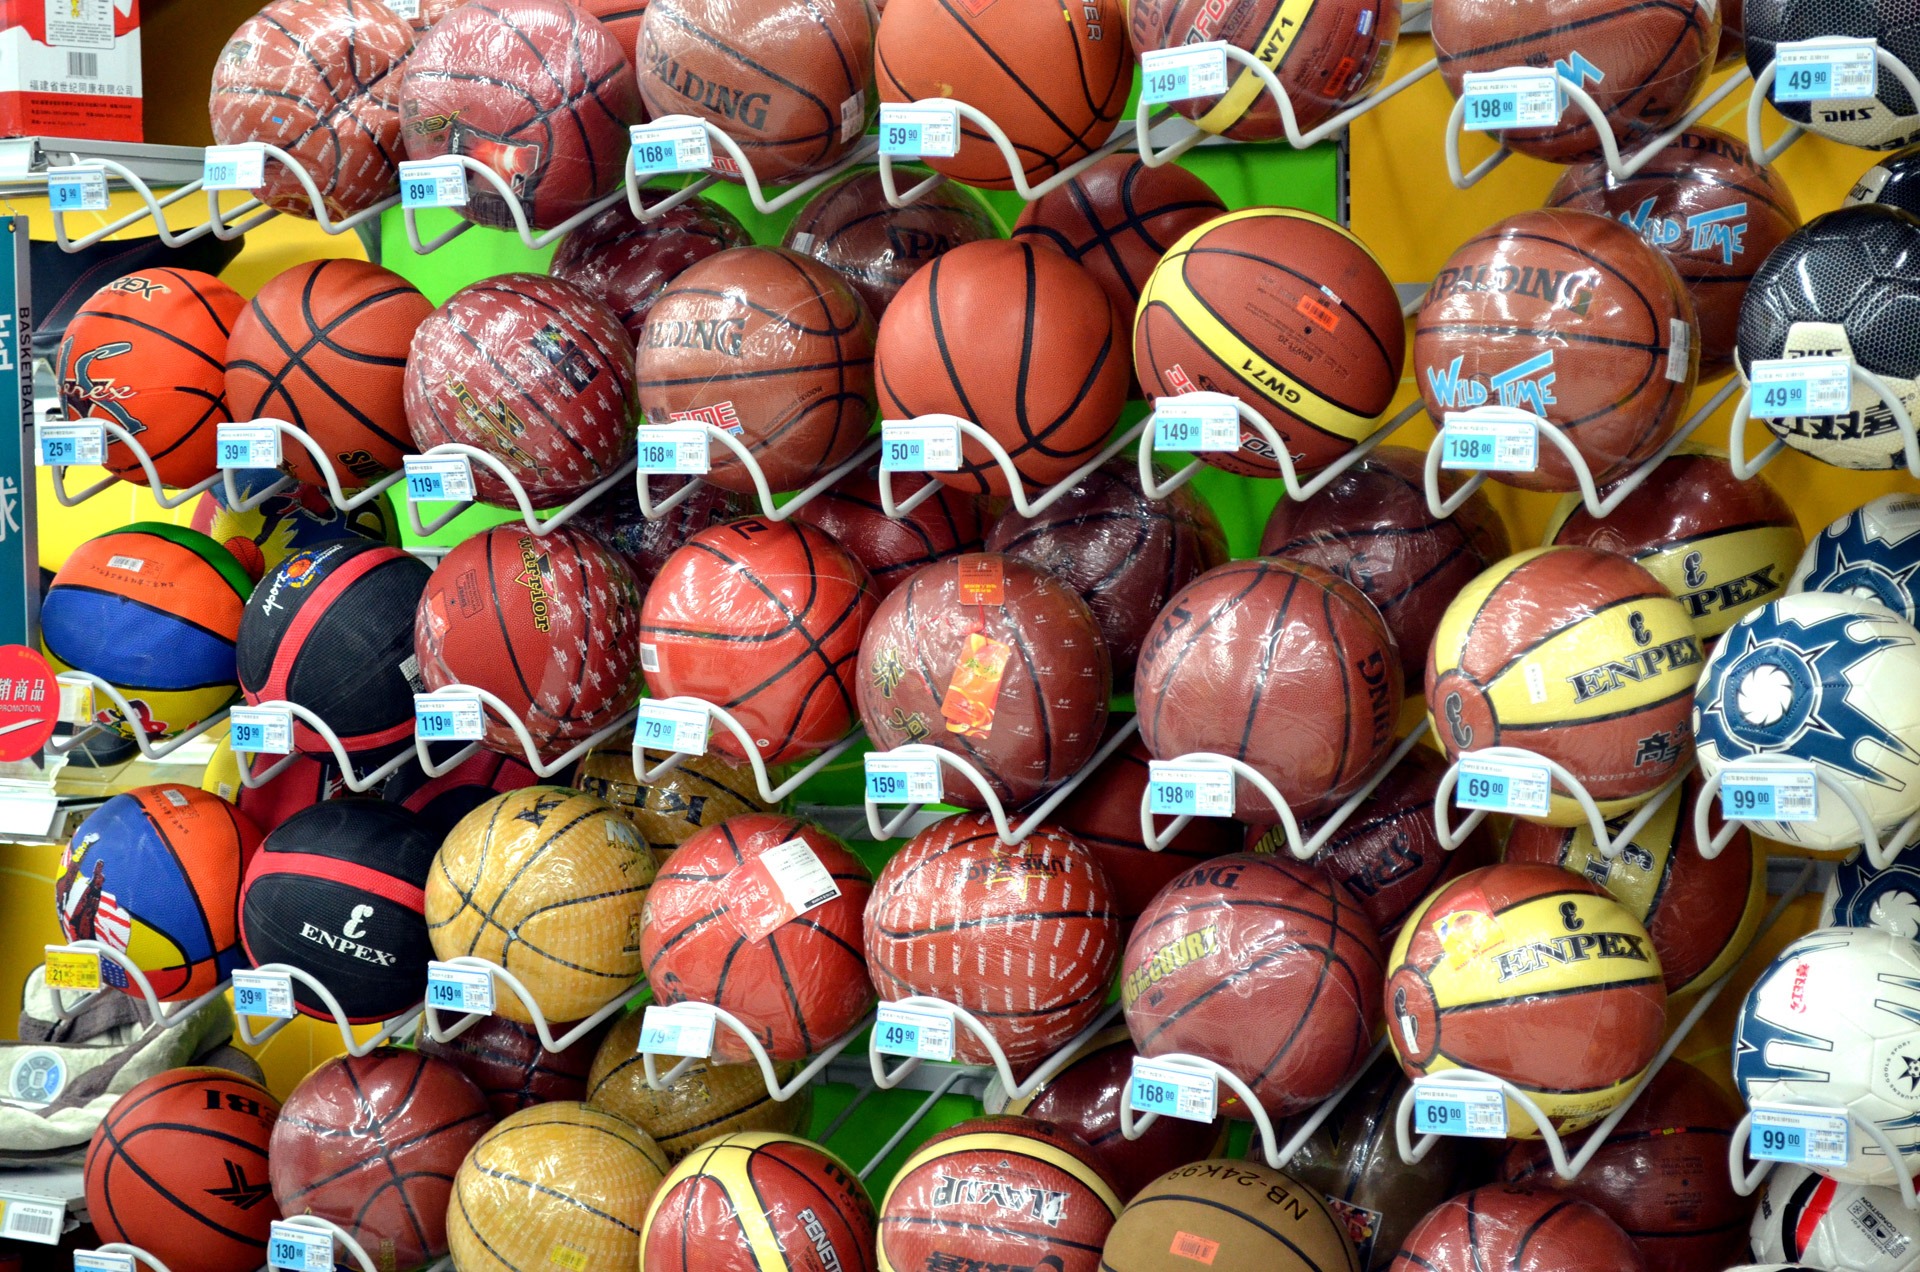
game, wall, store, food, basketball, produce, color, soccer, sports equipment, sports, ball, sale, balls, games